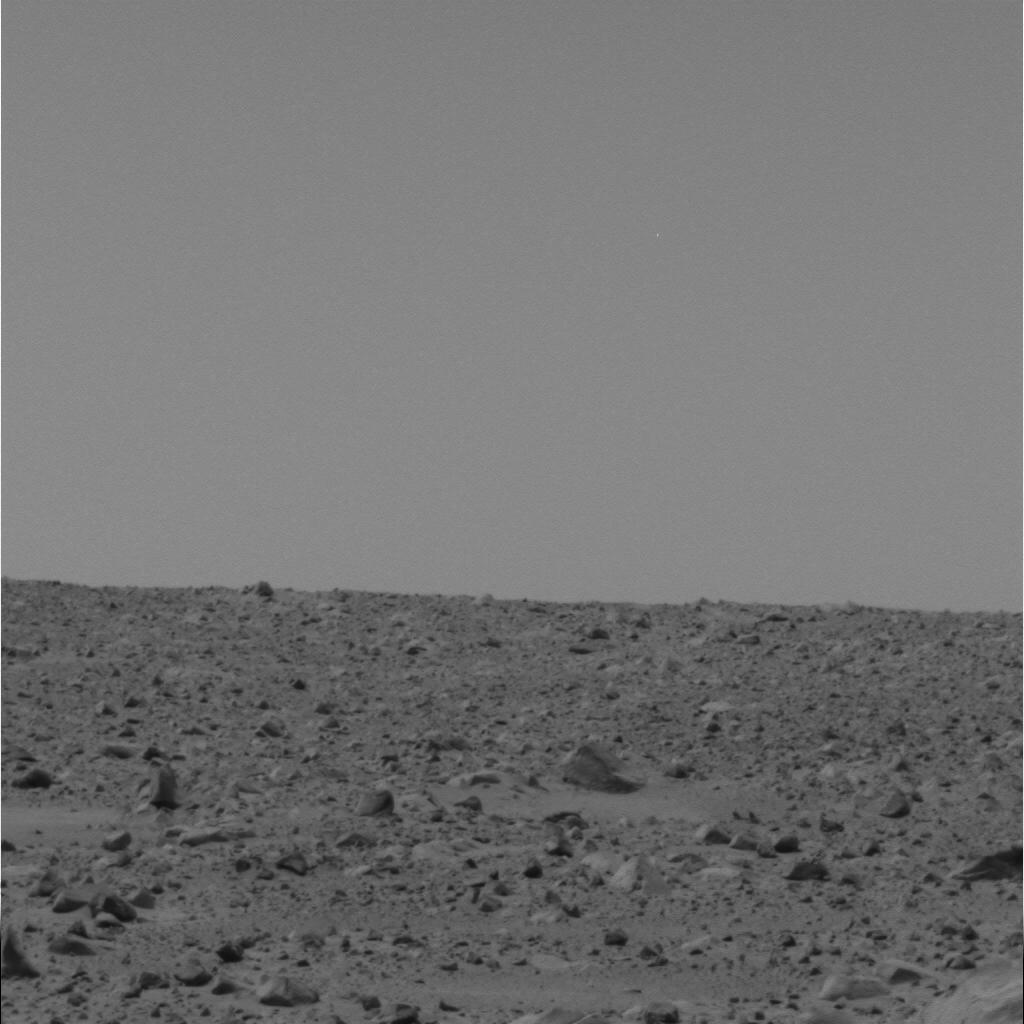
Surface features visible: Float Rocks, Clasts, Soil, Distant Vista, Sky